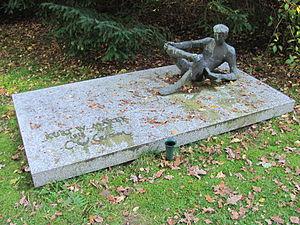
C. W. Ceram est le pseudonyme-anagramme du journaliste, écrivain et auteur allemand Kurt Wilhelm Marek, connu pour son travail de vulgarisation de l'archéologie. Il choisit d'écrire sous ce pseudonyme pour se démarquer de son précédent travail de propagandiste du Troisième Reich.